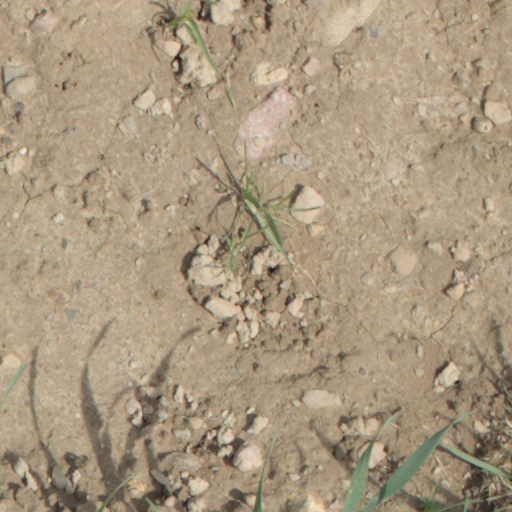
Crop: wheat